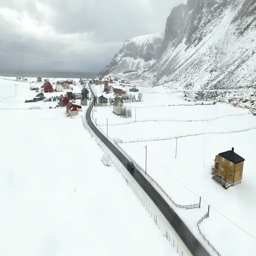
drone shot of a car